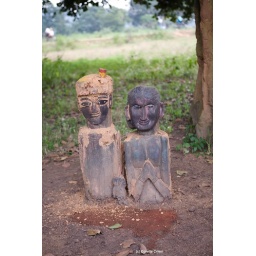
India - Orissa - BaligoanThis wooden statues are replaced every 3-4 years. The old statues remain under the tree